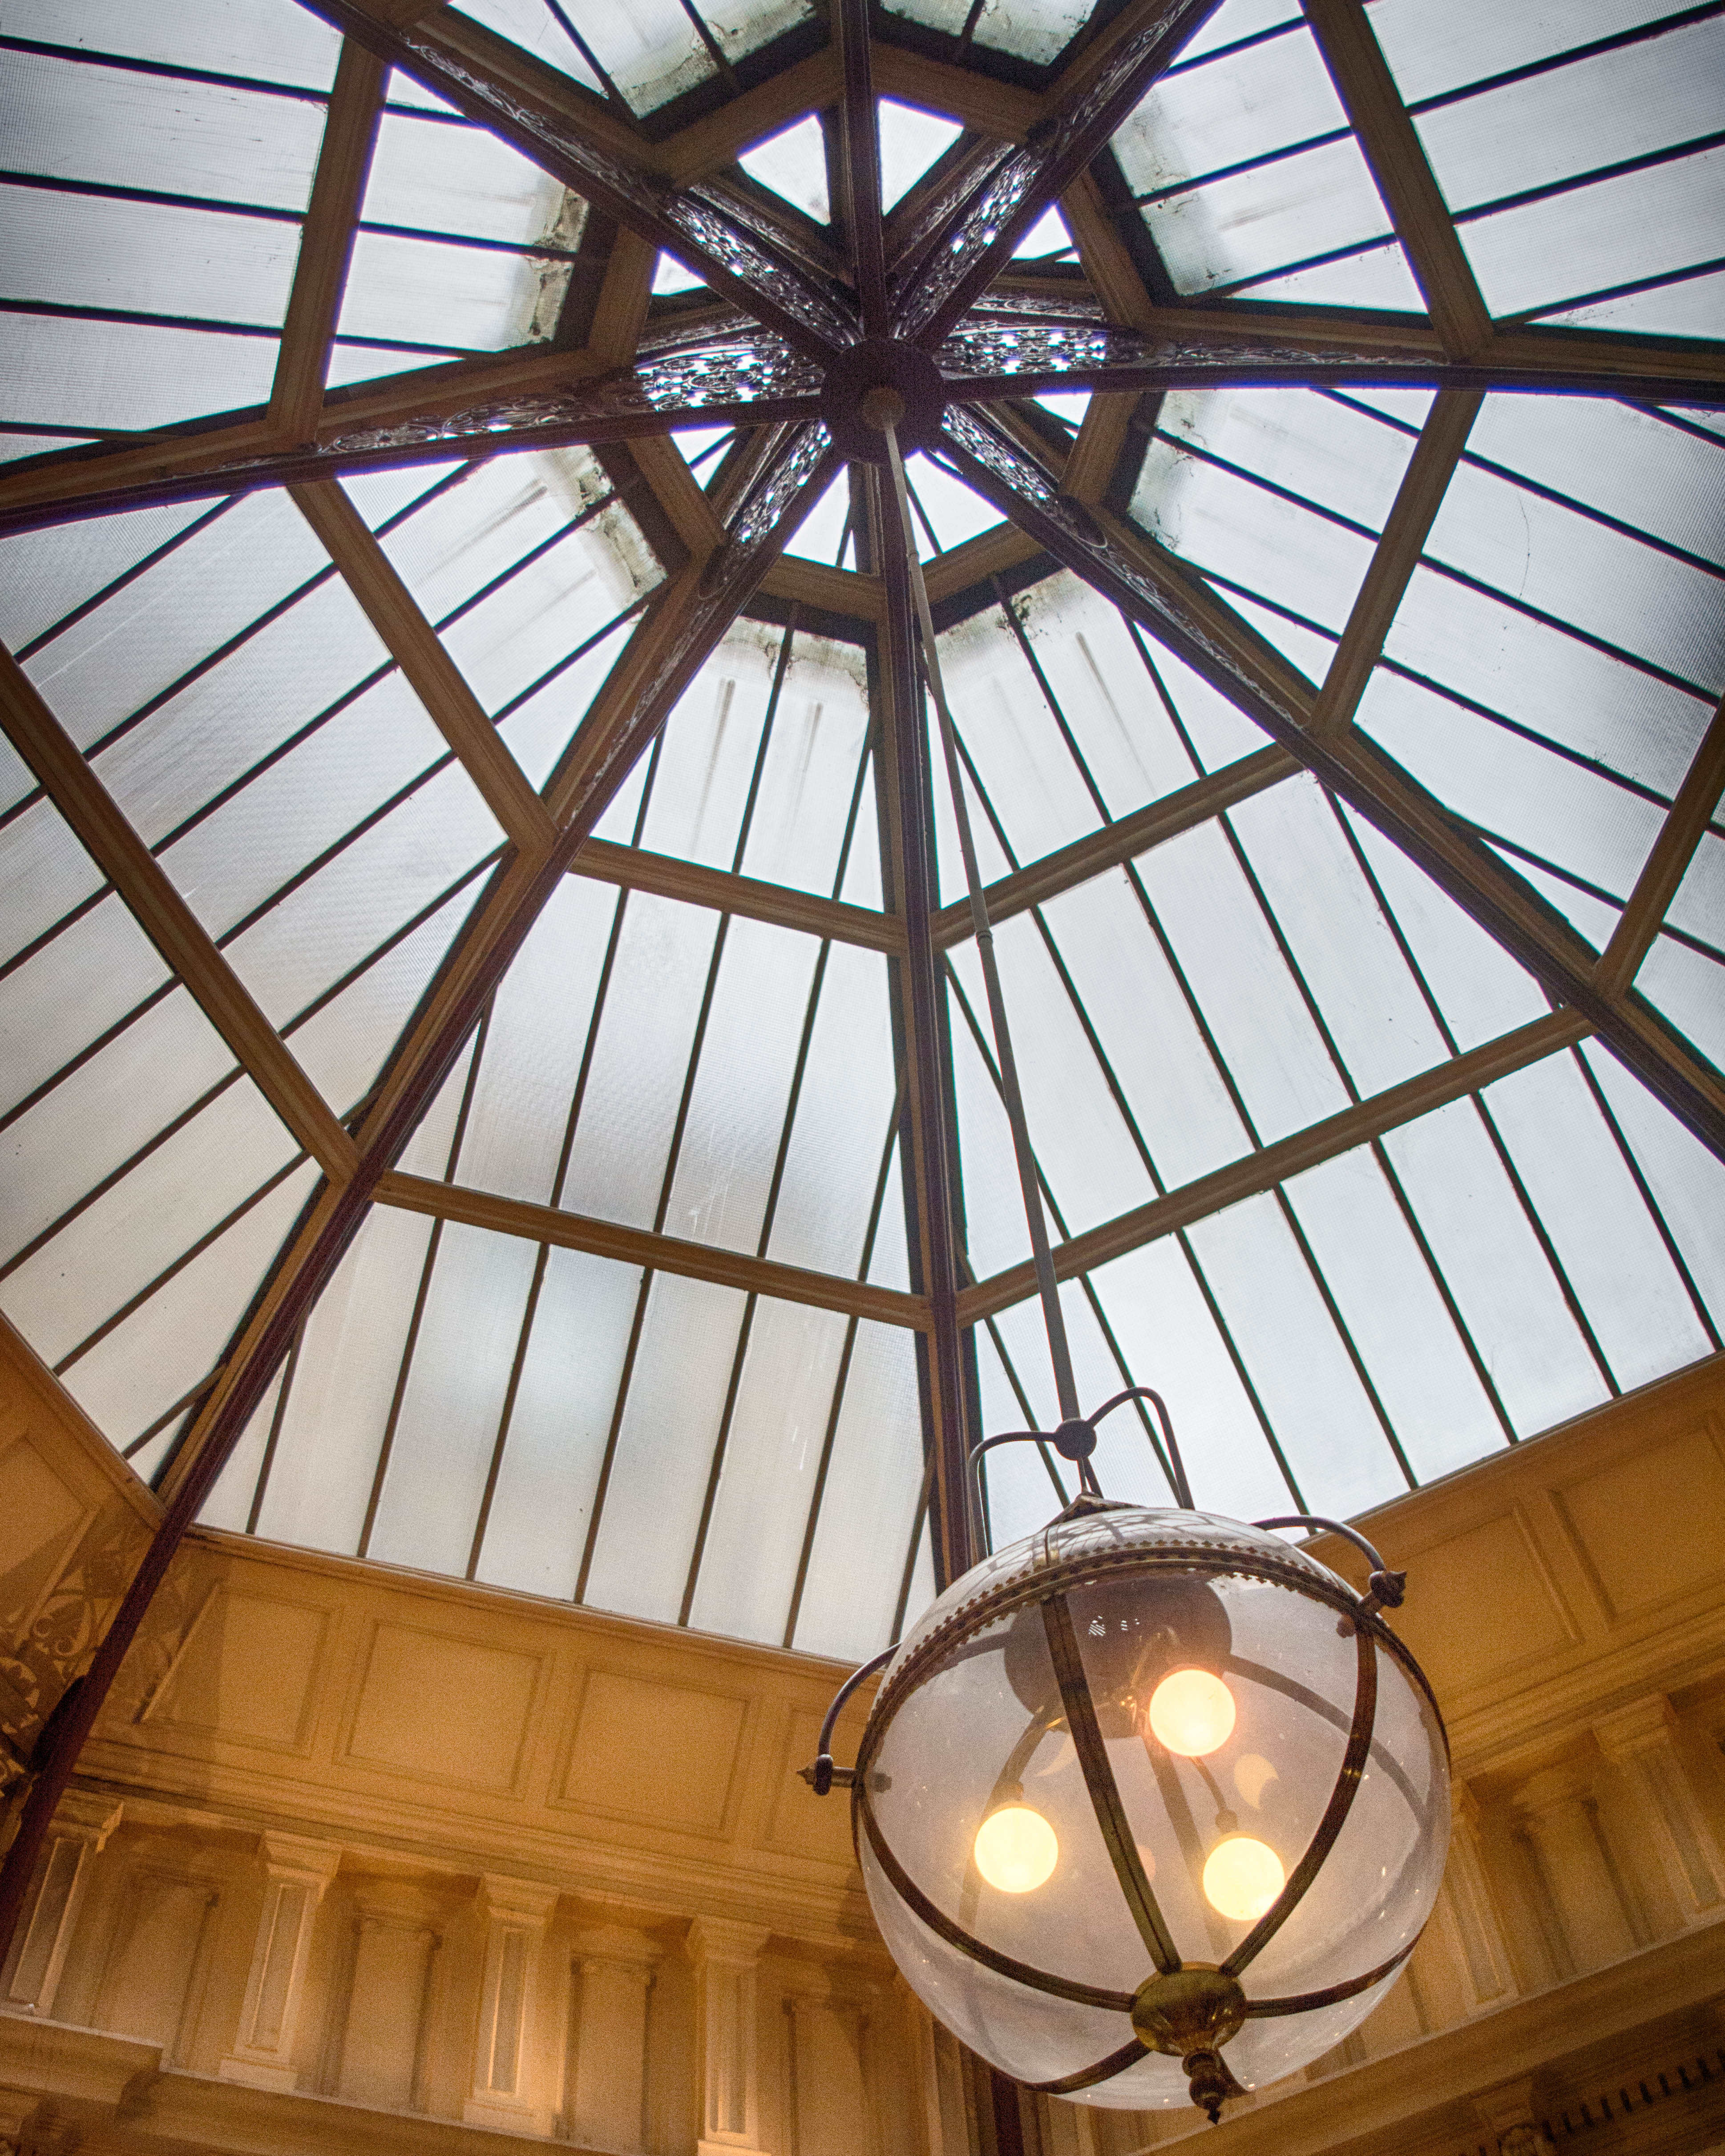
window, ceiling, lighting, symmetry, dome, melbourne, daylighting